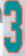
Number: 3